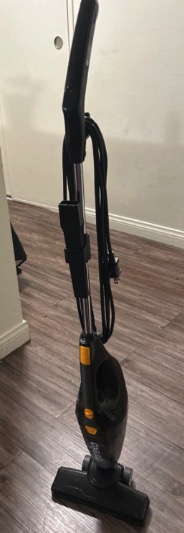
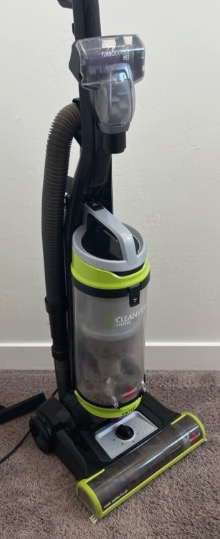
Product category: items_vacuum
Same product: no